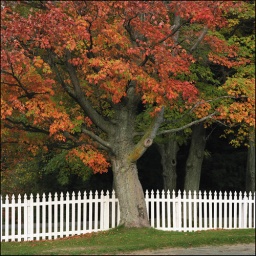
A red maple and a fence along a roadside on the Leelanau peninsula, near Leeland, Mi., Oct. 1998